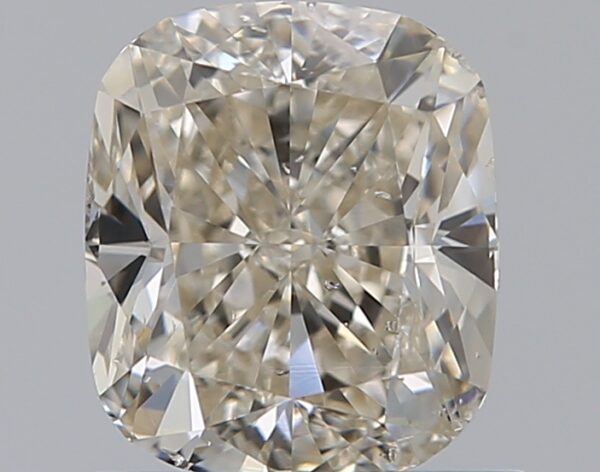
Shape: cushion
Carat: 1.2
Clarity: SI1
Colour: L
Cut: VG
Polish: EX
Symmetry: VG
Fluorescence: N
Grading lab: GIA
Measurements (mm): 6.39 x 5.5 x 3.93